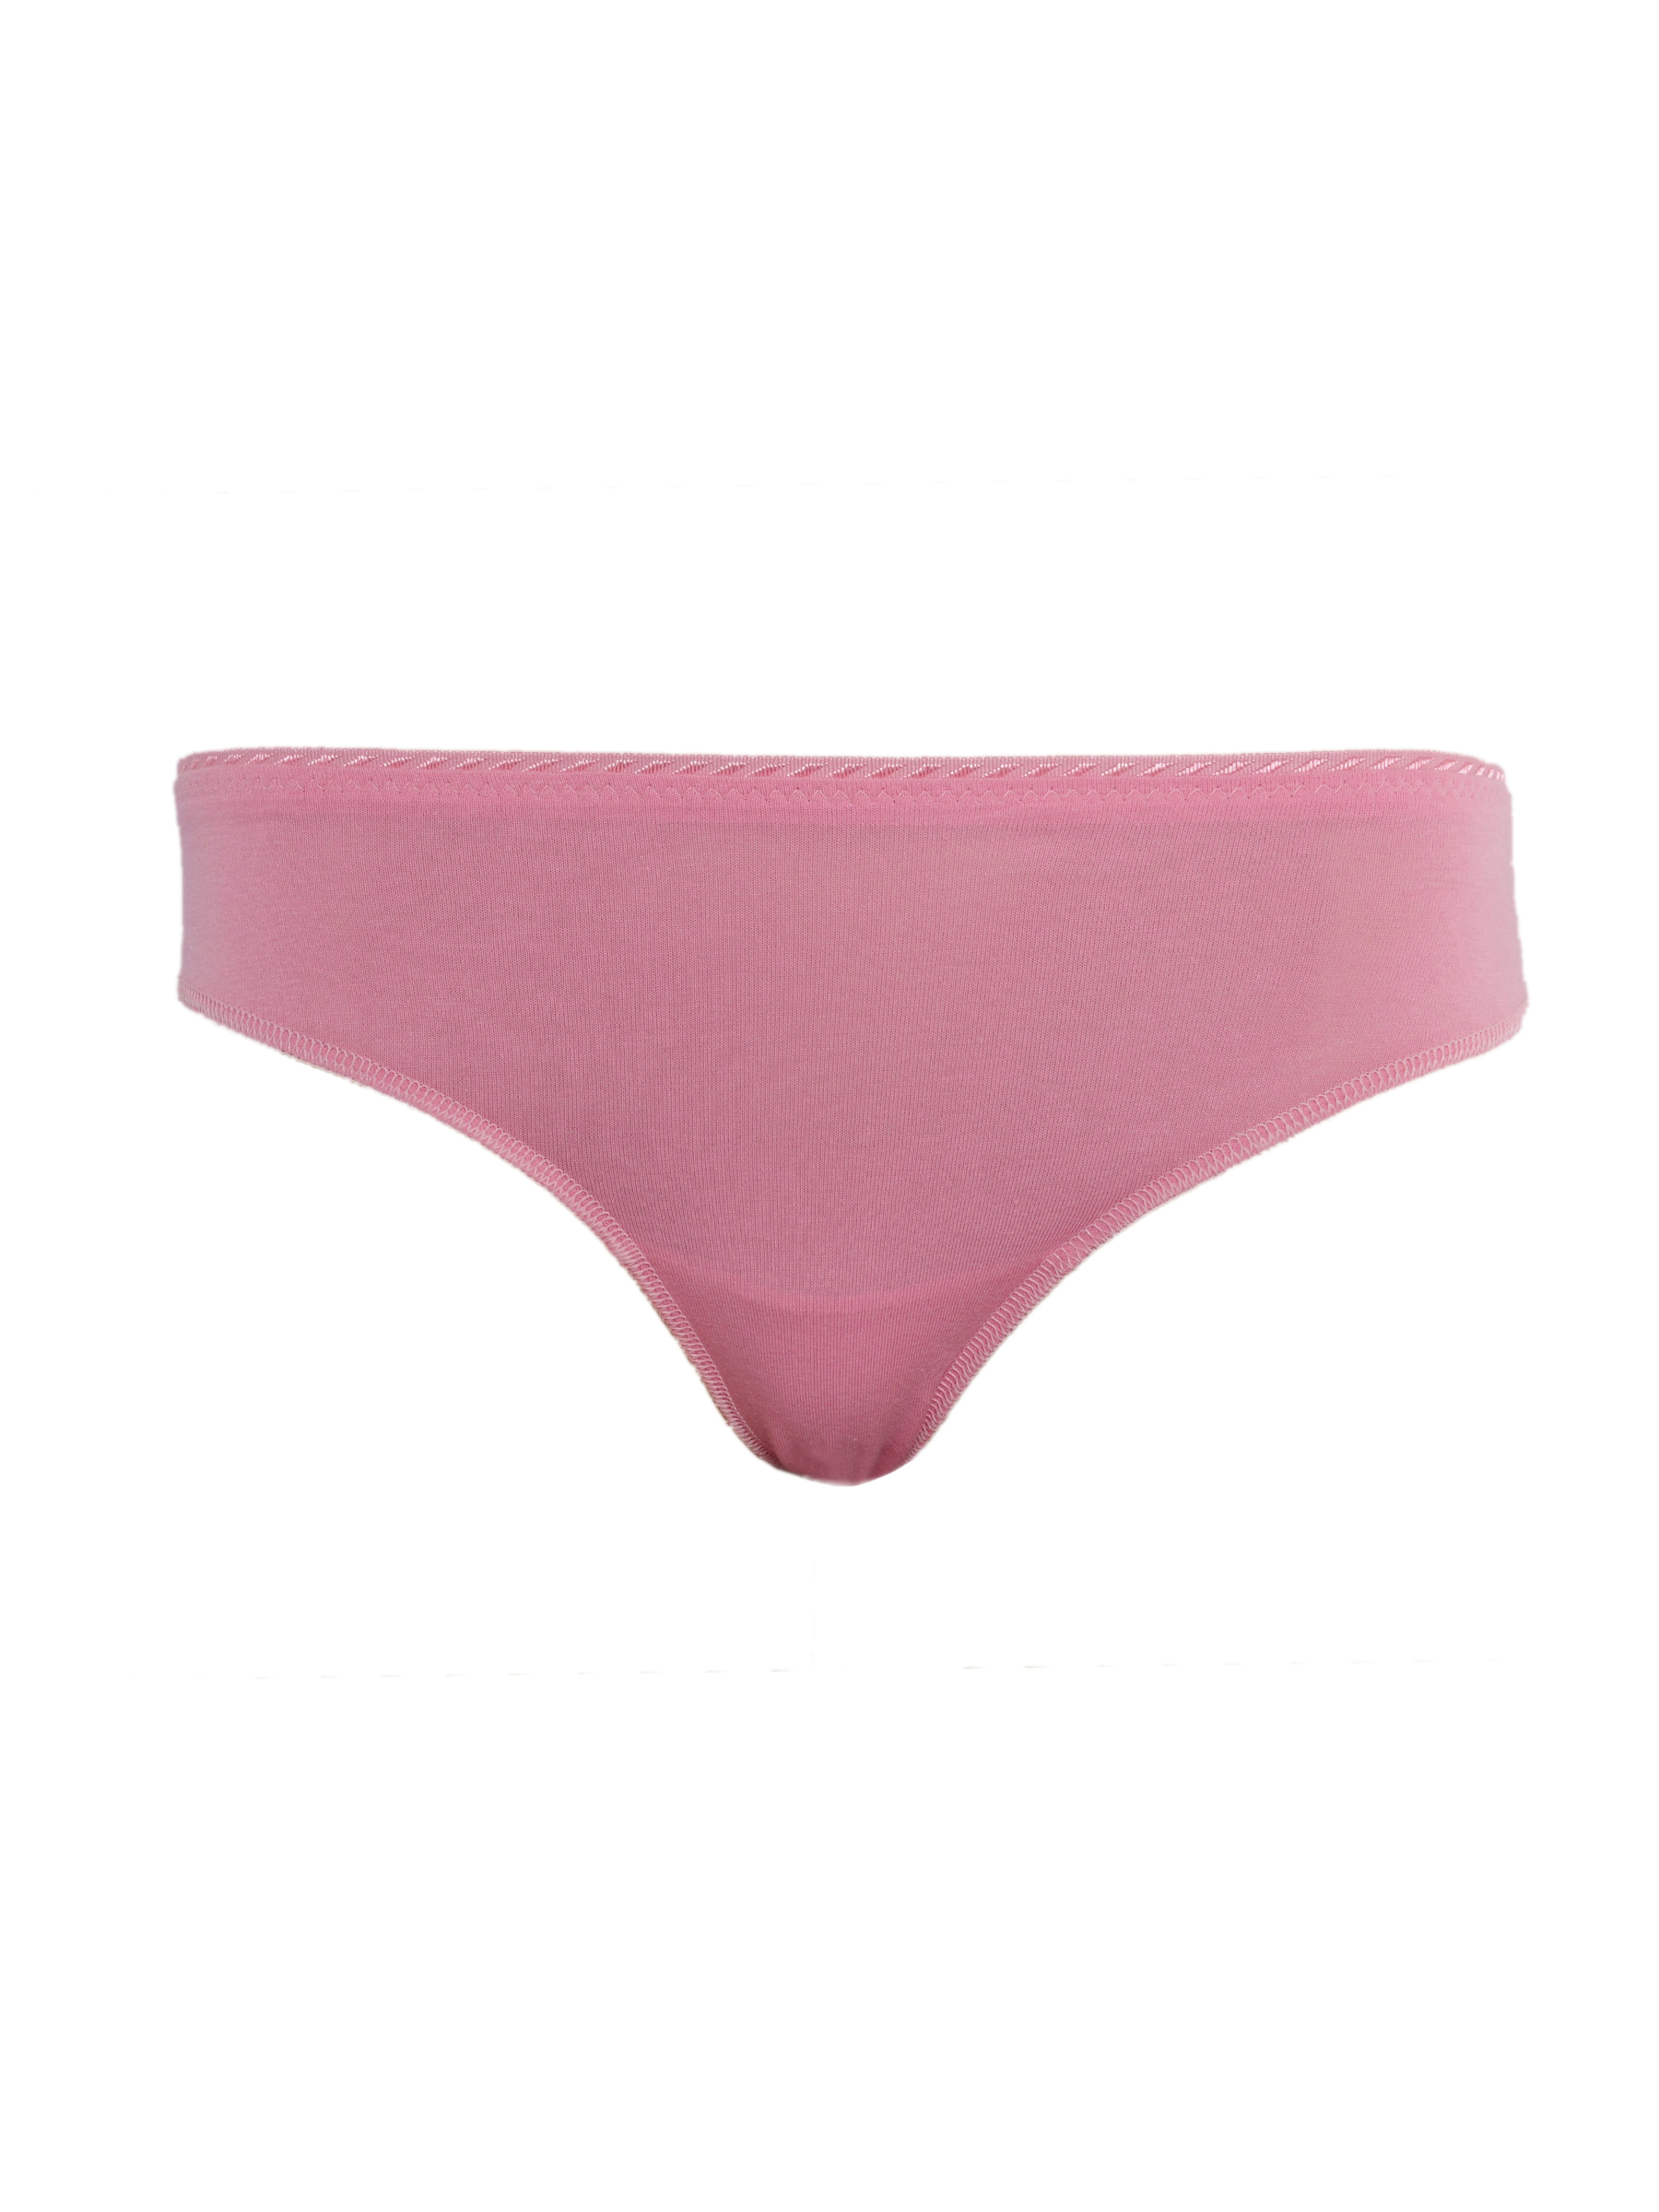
Enamor Women Pink Low-Rise Bikini Brief
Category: Apparel / Innerwear / Briefs
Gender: Women
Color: Pink
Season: Summer 2017
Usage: Casual